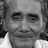
Emotion: neutral